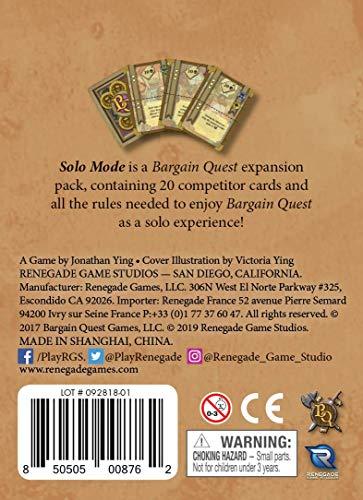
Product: Renegade Game Studios Bargain Quest Solo Mode Toy
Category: Toys & Games | Games & Accessories
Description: Great Condition.
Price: $8.40
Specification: ProductDimensions:10x8x2inches|ItemWeight:1.6ounces|ShippingWeight:1.6ounces(Viewshippingratesandpolicies)|ASIN:B07NJL369K|Itemmodelnumber:RGS0876|Manufacturerrecommendedage:8yearsandup